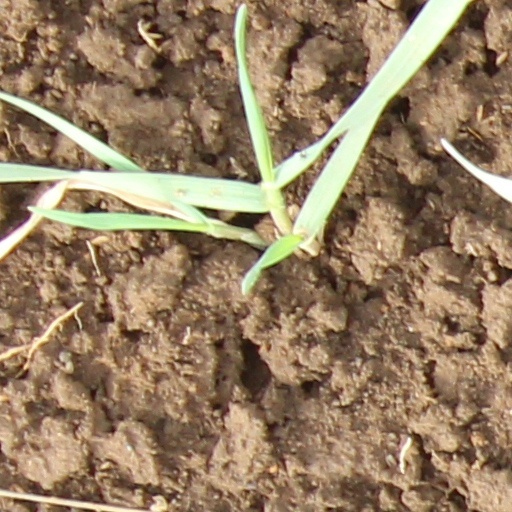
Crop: wheat